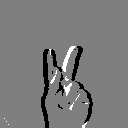
ASL letter: k